Natal Native Contingent

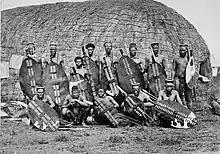
Members of the Natal Native Contingent (NNC) armed with assegais and shields, 1879

The Natal Native Contingent was a large force of auxiliary soldiers in British South Africa, forming a substantial portion of the defence forces of the British colony of Natal. The Contingent saw action during the 1879 Anglo-Zulu War. The Natal Mounted Police was created in 1873 to bolster the defenses of Natal. It enlisted European officers, NCOs and natives. The infantry was created in 1878. Most enlisted troops were drawn from the Basuto and Mpondo tribes, which had had long experience fighting the Zulus.